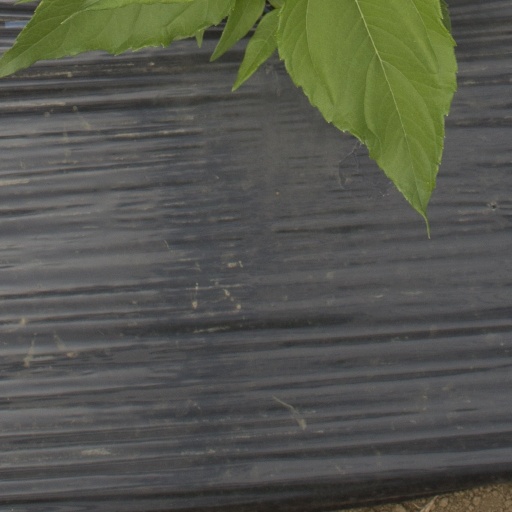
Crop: Jerusalem artichoke